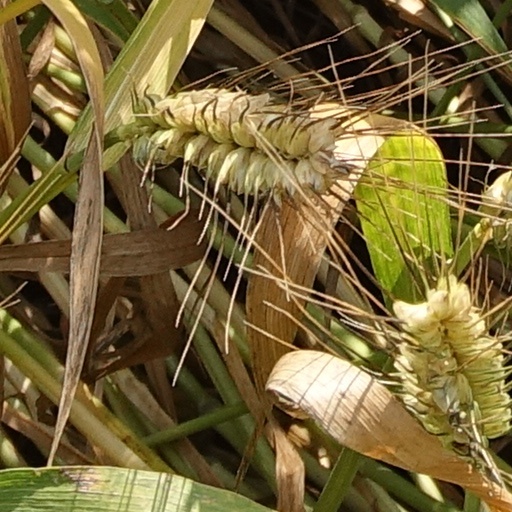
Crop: wheat